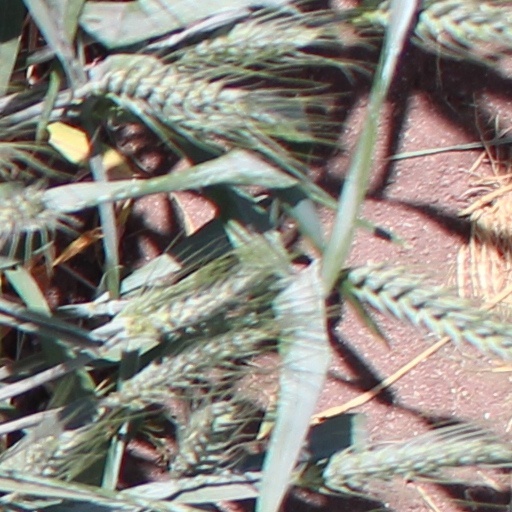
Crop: wheat